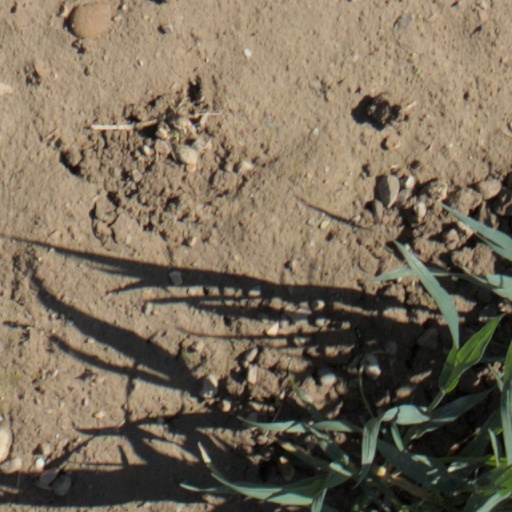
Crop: wheat